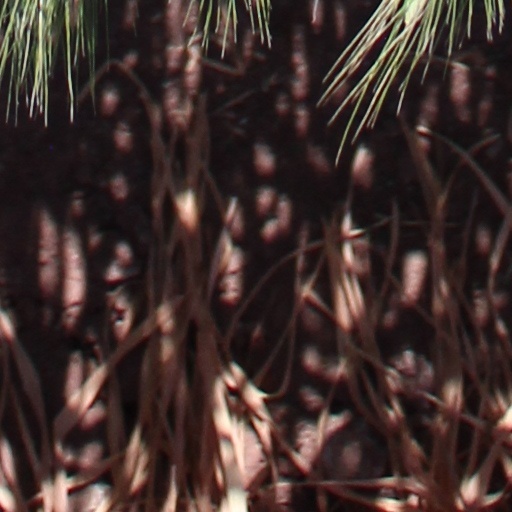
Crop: wheat